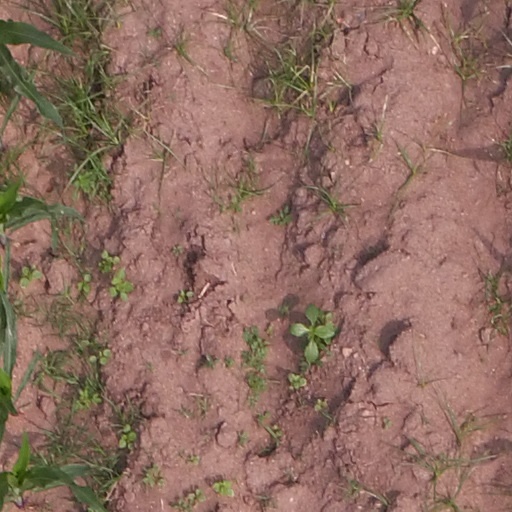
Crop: maize; corn